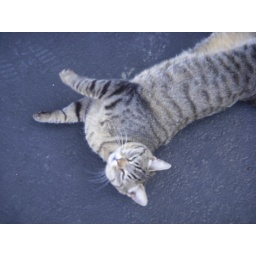
Cute kitty roamed the Heritage Oaks vineyard....brand new winery in Lodi. Yay! We bought a few bottles of futures.